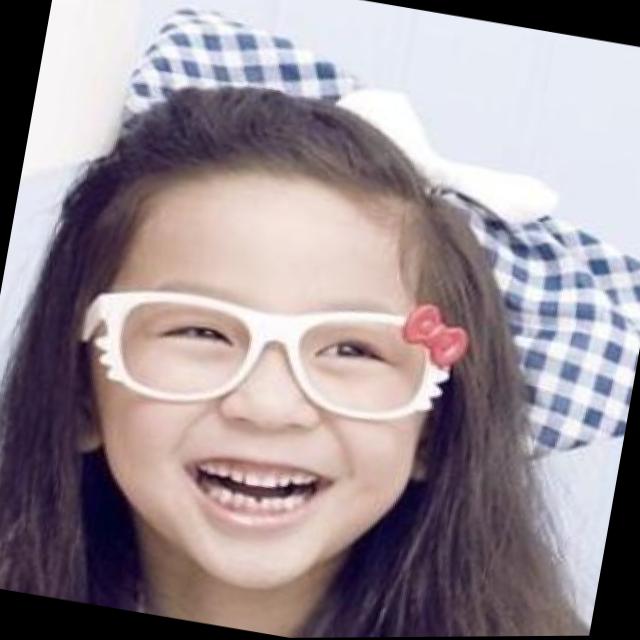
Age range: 0-12